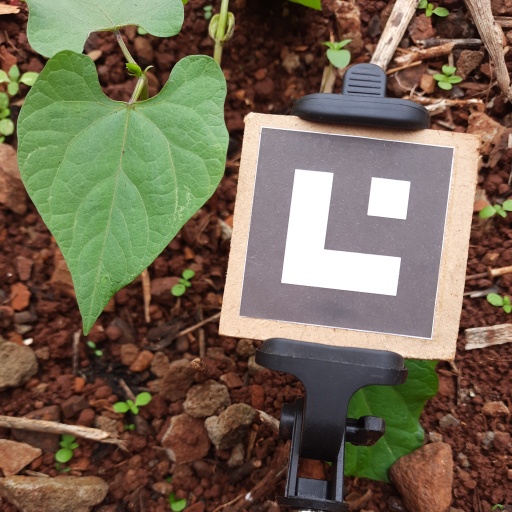
Observations: flat surface, no eating holes, under cloudy sky